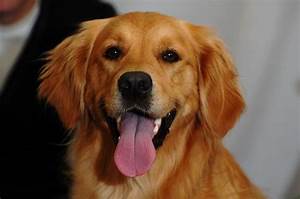
Label: cane